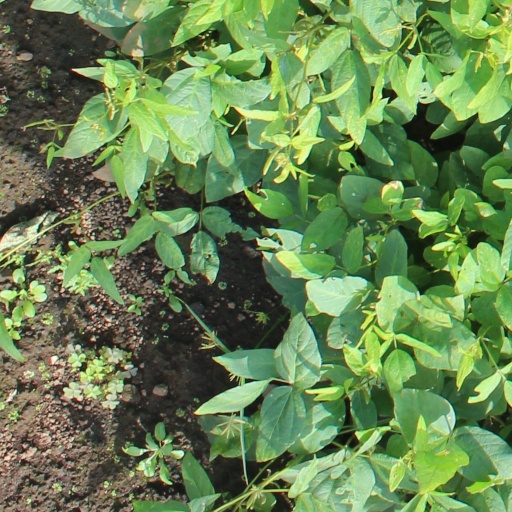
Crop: soybean